Realism (art movement)

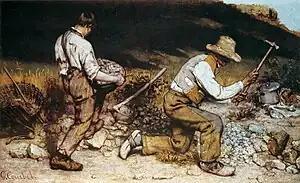
Gustave Courbet, "The Stone Breakers" (1849)

Realism was an artistic movement that emerged in France in the 1840s. Realists rejected Romanticism, which had dominated French literature and art since the early 19th century. The artist Gustave Courbet, the original proponent of Realism, sought to portray real and typical contemporary people and situations with truth and accuracy, not avoiding unpleasant or sordid aspects of life. Realism revolted against the exotic subject matter, exaggerated emotionalism, and the drama of the Romantic movement, often focusing on unidealized subjects and events that were previously rejected in artwork. Realist works depicted people of all social classes in situations that arise in ordinary life, and often reflected the changes brought by the Industrial and Commercial Revolutions. Realism was primarily concerned with how things appeared to the eye, rather than containing ideal representations of the world. Realism spread to other countries, maintaining similar principles with some differences arising from the artistic background of the individual countries and artists.